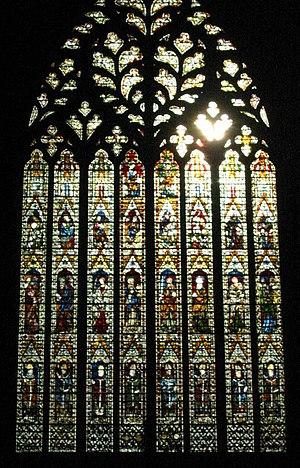
La cathédrale d'York est située dans la ville d'York dans le nord de l'Angleterre. C'est, devant la cathédrale d'Uppsala, le plus grand édifice gothique d'Europe du Nord, le siège de l’archevêque d'York, second dans la hiérarchie de l’Église anglicane, et la cathédrale du diocèse d'York. Elle est présidée par un doyen et un chapitre. Son appellation formelle est : « cathédrale et église métropolitaine de Saint-Pierre à York ».